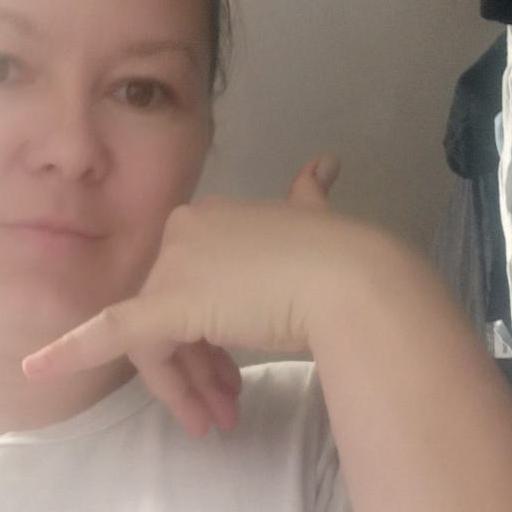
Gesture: call